Hold Tight (miniseries)

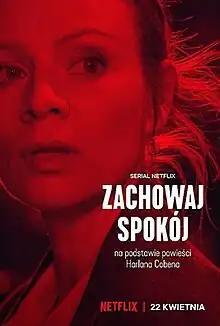
Polish Netflix poster

Hold Tight is a 2022 Polish crime drama television miniseries based on the novel of the same name by Harlan Coben. It was released on Netflix on 22 April 2022.